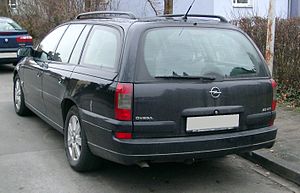
Opel Omega B / Modelhistorie / Facelift
Opel Omega B var en øvre mellemklassebil fra Opel, der som efterfølger for Omega A blev produceret mellem starten af 1994 og midten af 2003.